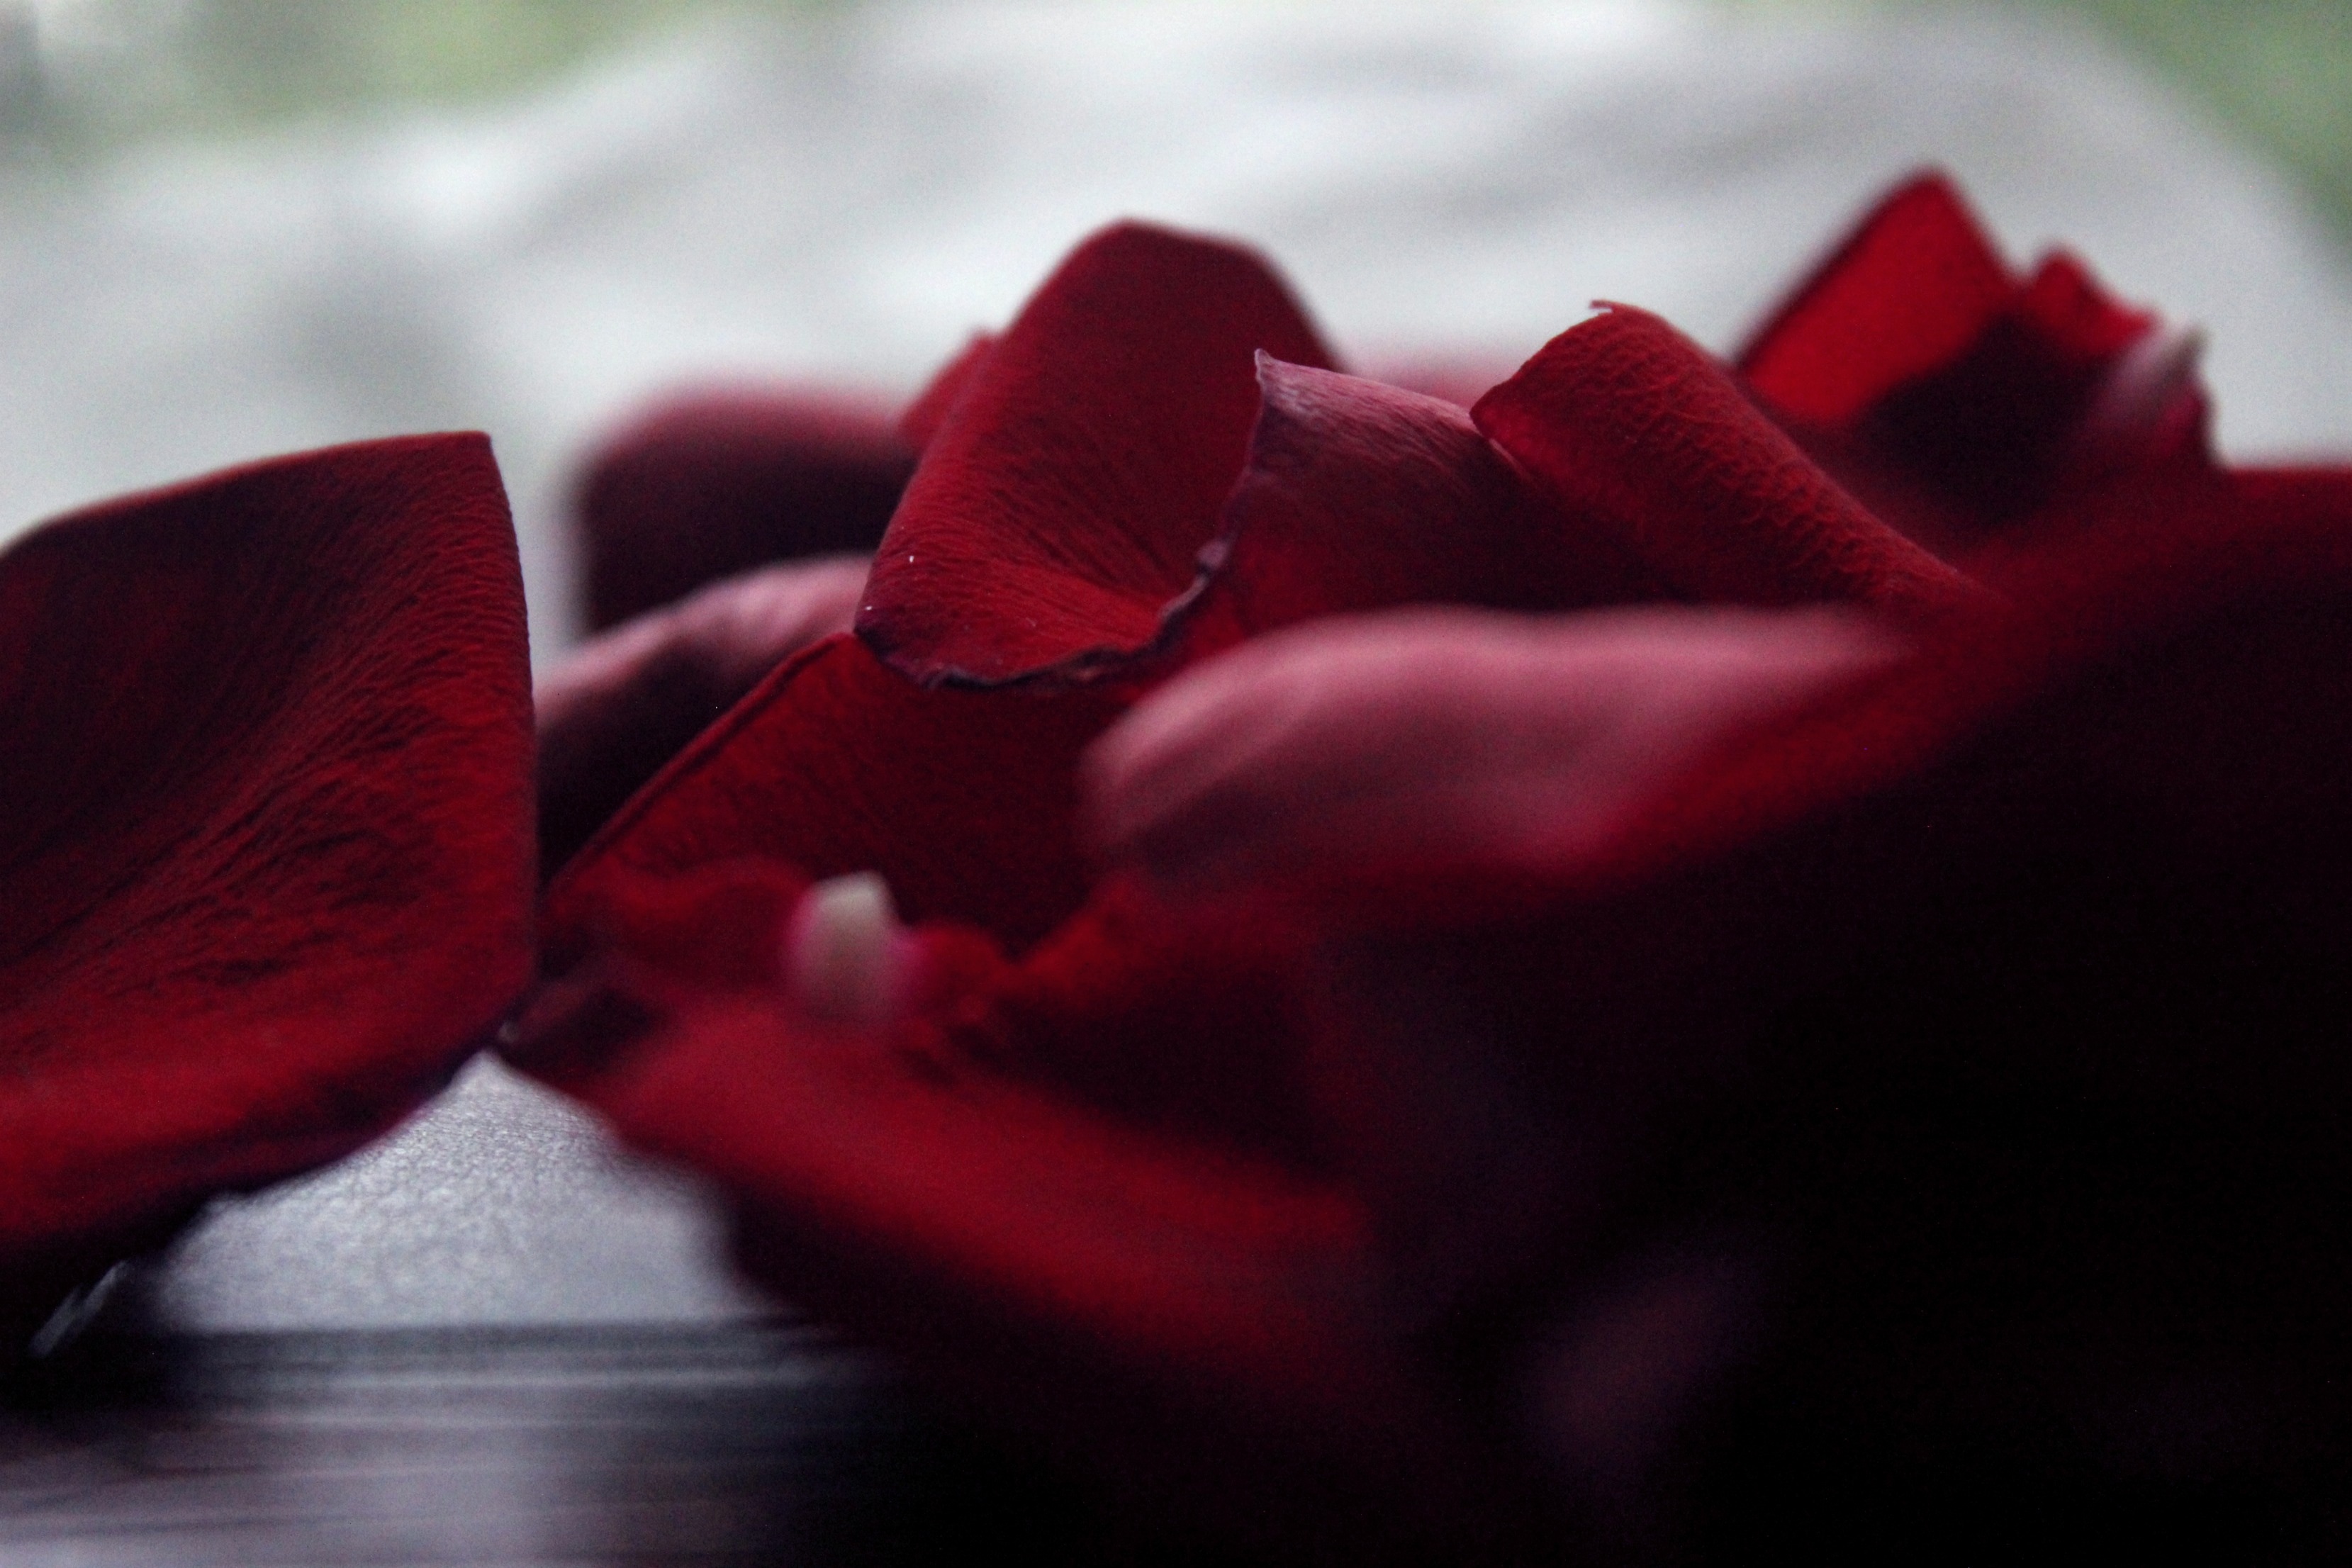
plant, photography, leaf, flower, petal, love, rose, red, color, darkness, pink, close up, emotion, macro photography, valentine's day, flowering plant, land plant